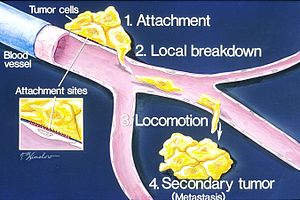
Metastase
Illustration af spredning af kræftceller
Metastase er spredning af kræft fra dettes primære sted til andre steder i kroppen.